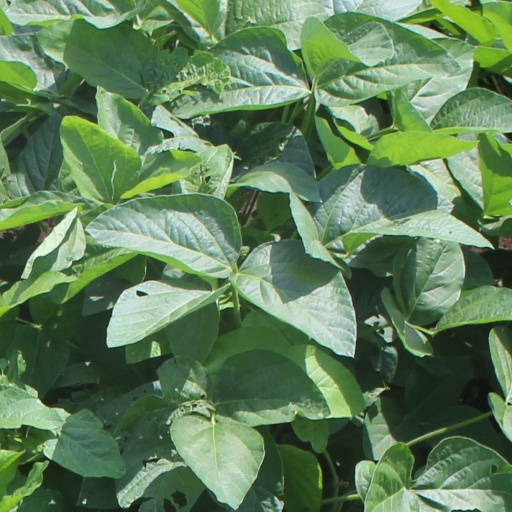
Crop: soybean